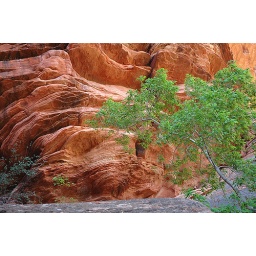
Dry river bed in with amazing layers of rock.Rocks vary from the red to almost white in. the area.